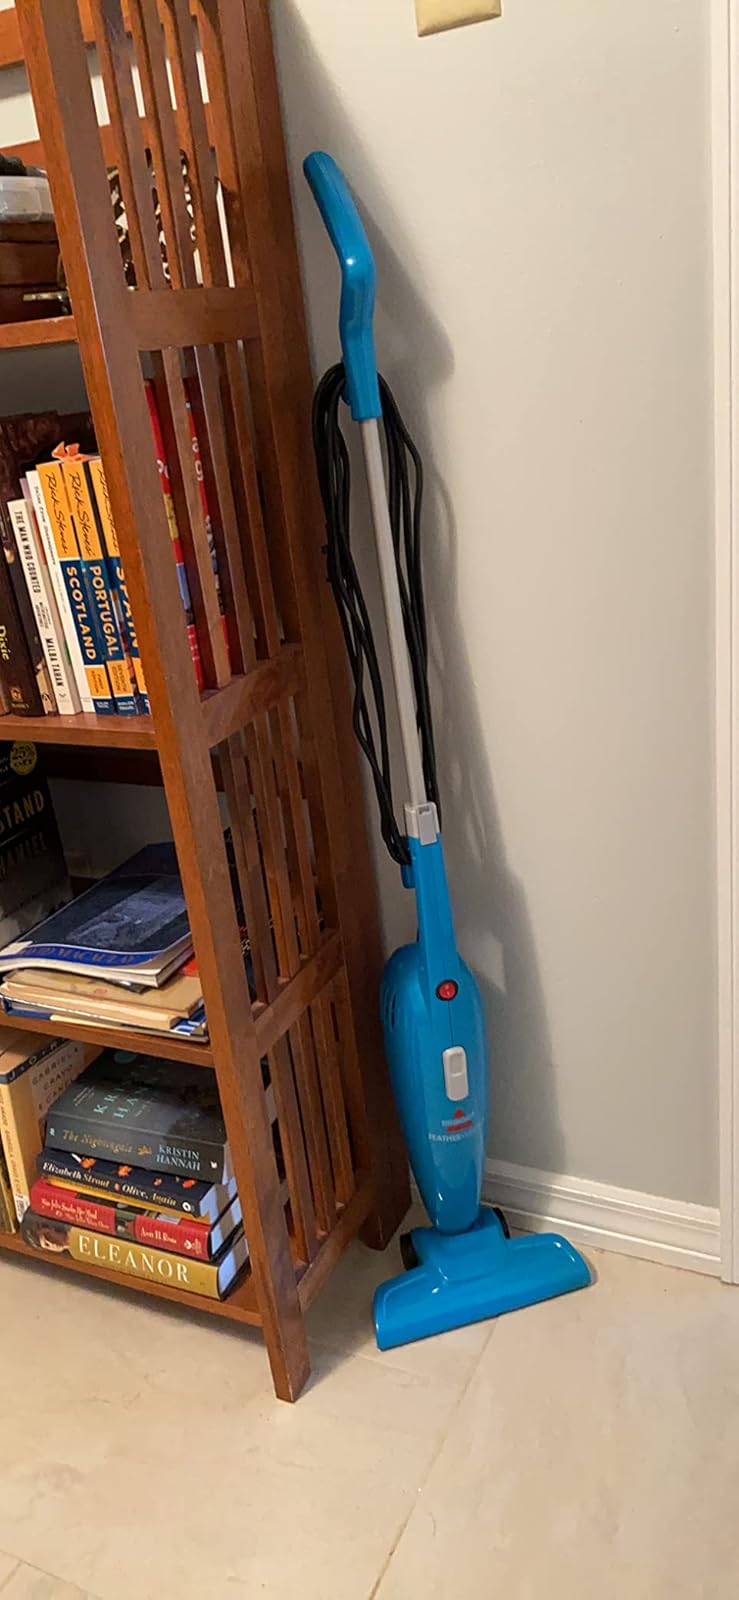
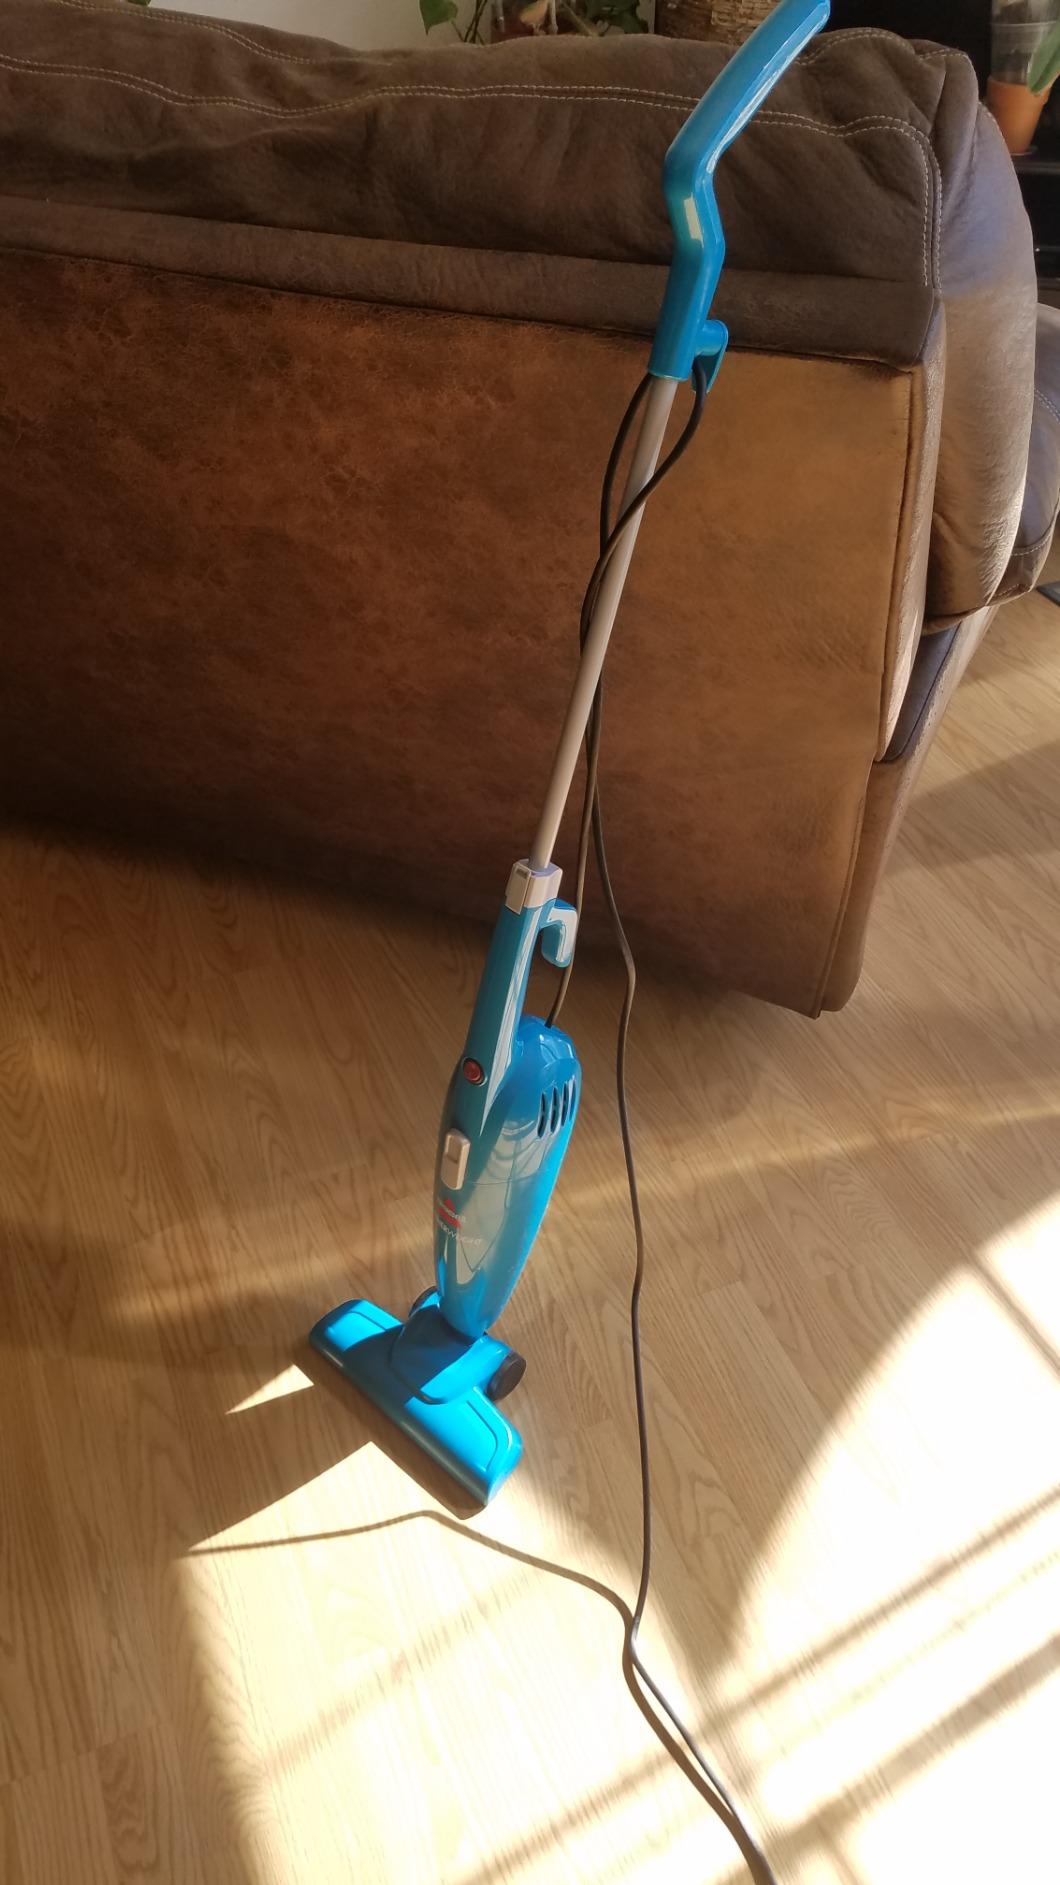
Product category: items_vacuum
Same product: yes